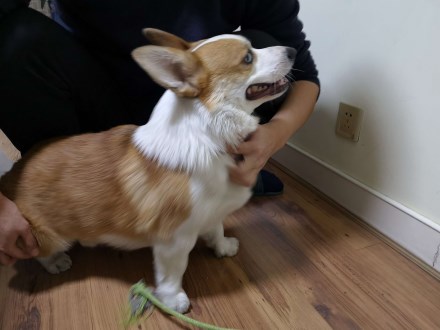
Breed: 2909-n000116-Cardigan